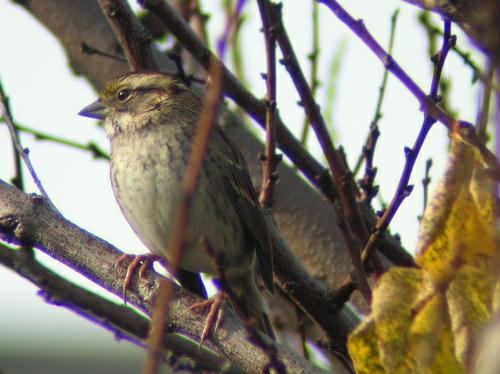
A photo of a white throated sparrow